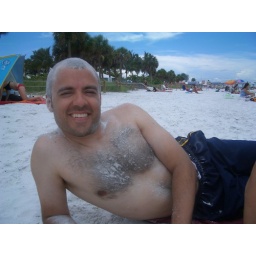
Nick covered in white sand